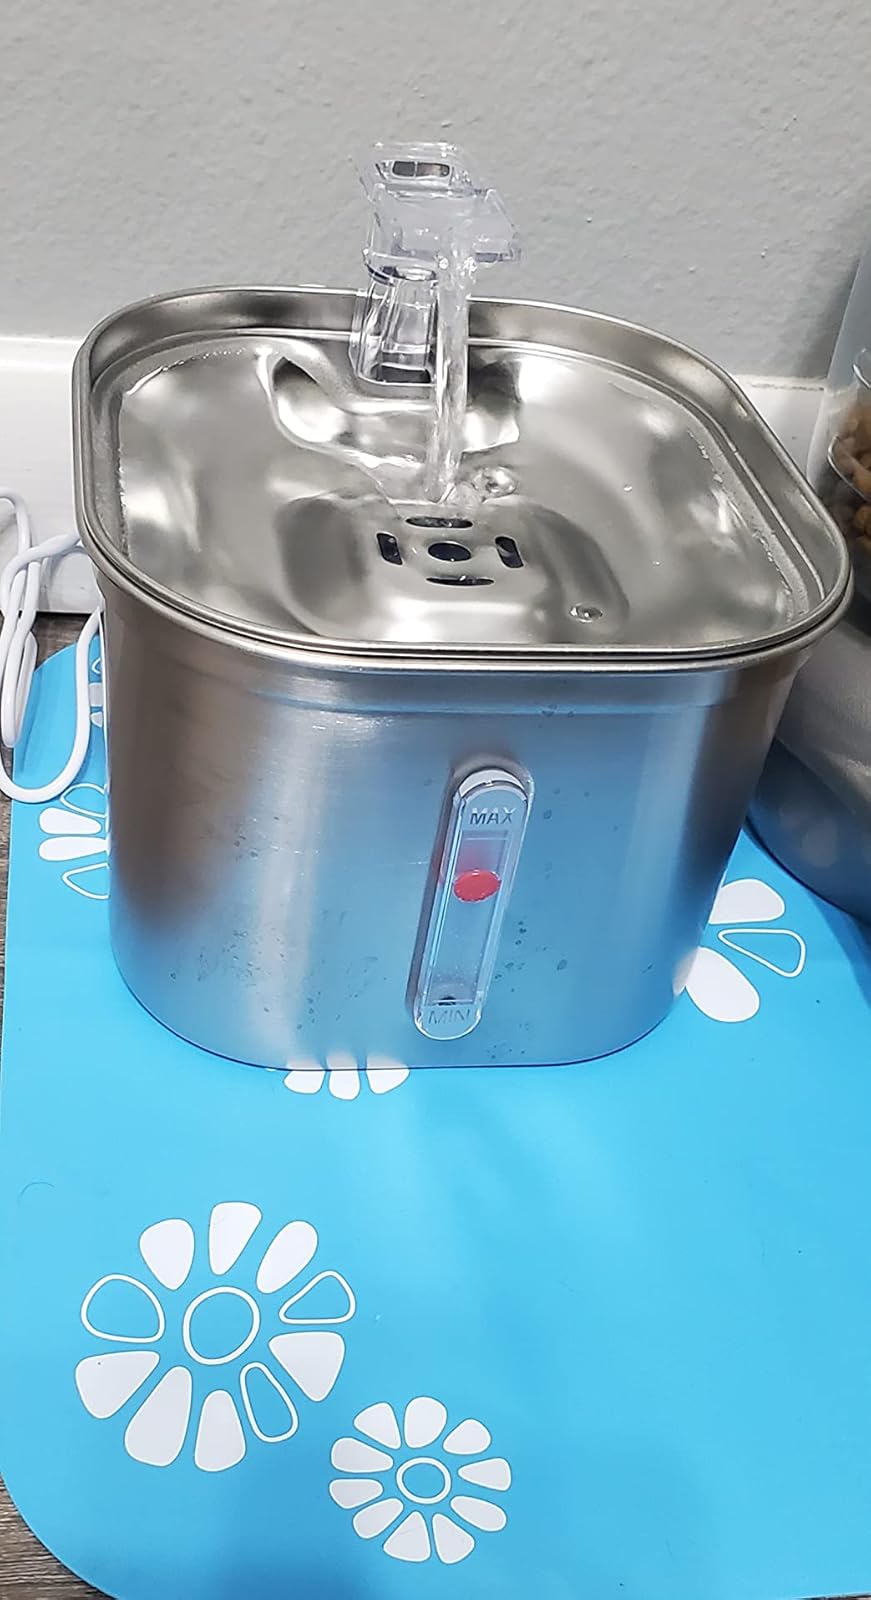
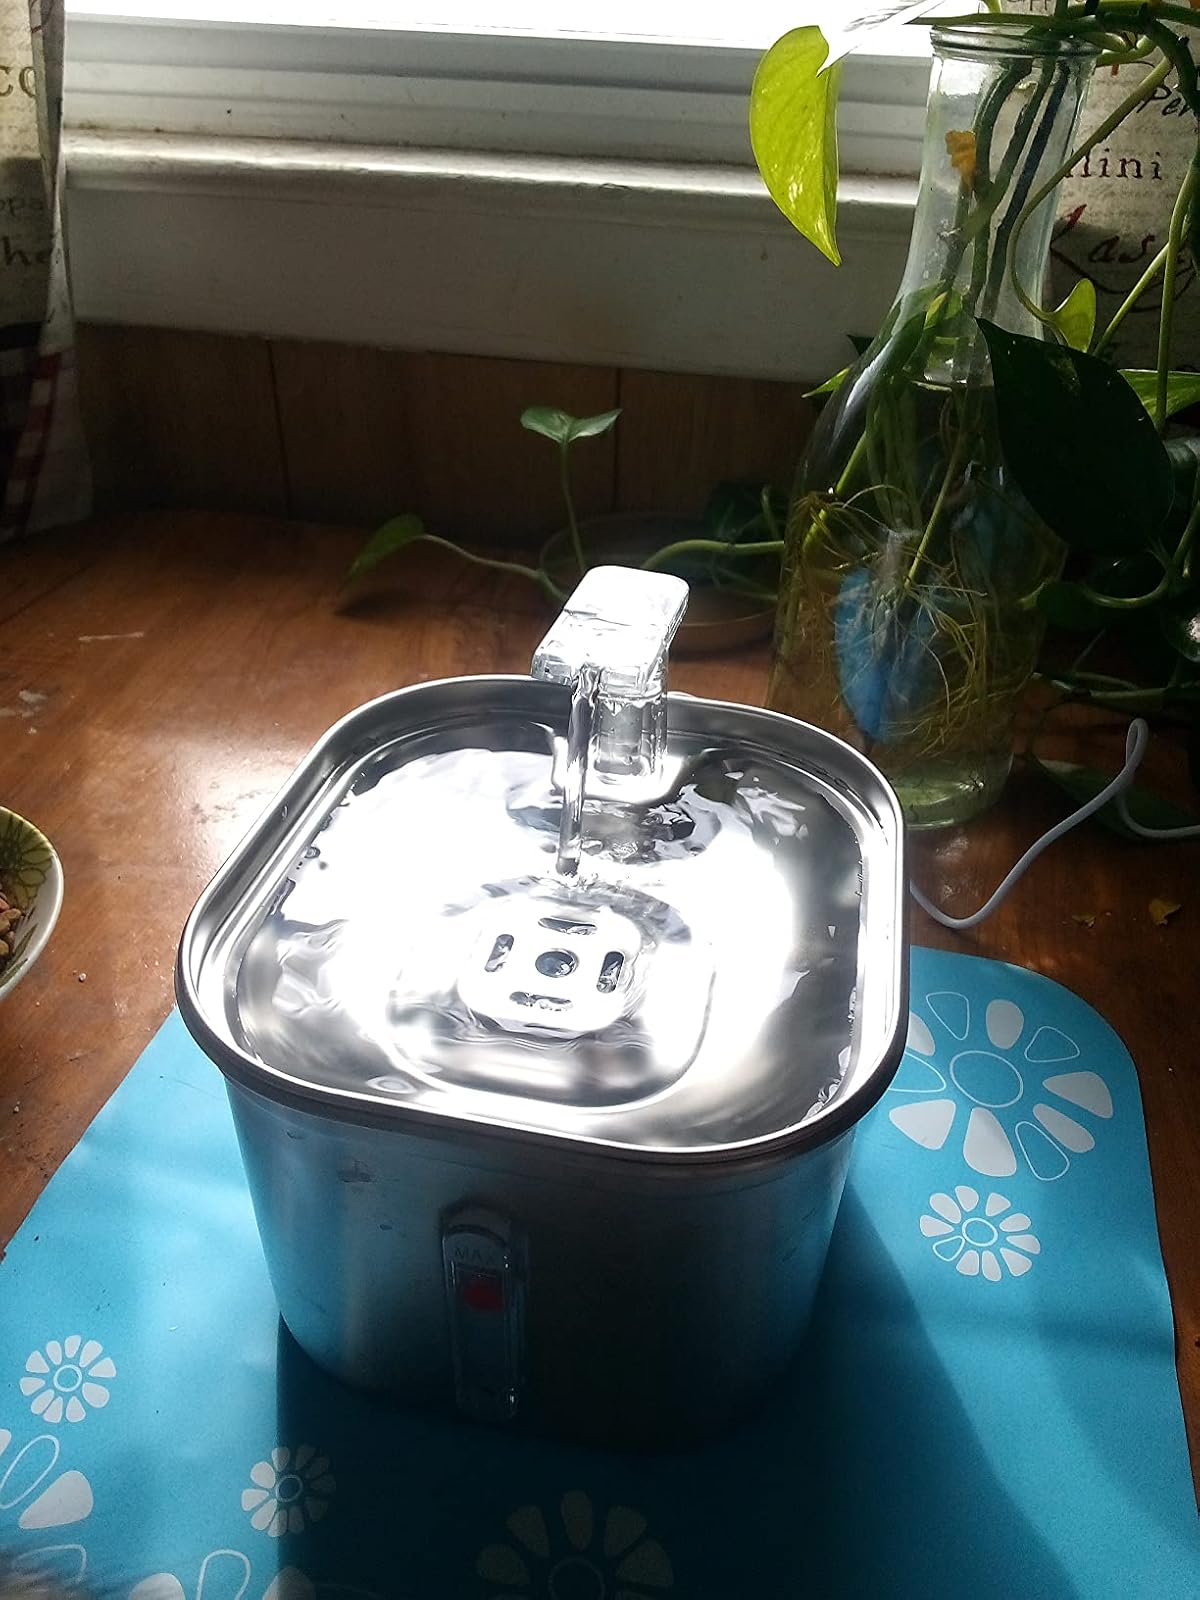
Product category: items_bowl
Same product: yes